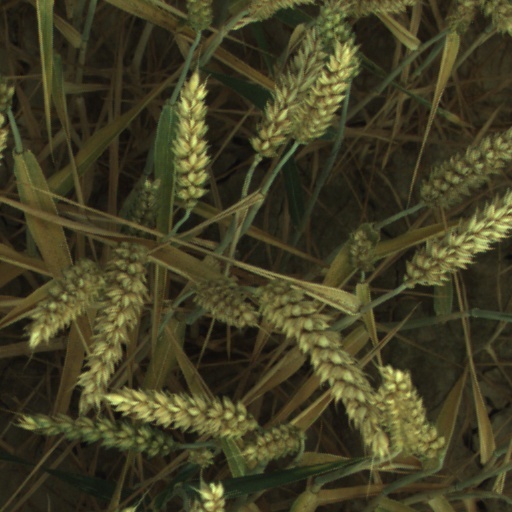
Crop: wheat